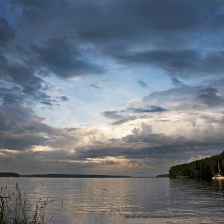
Cloud type: Cirrocumulus